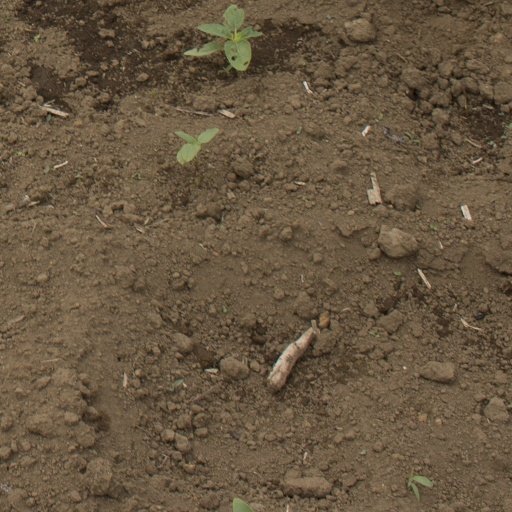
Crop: Jerusalem artichoke